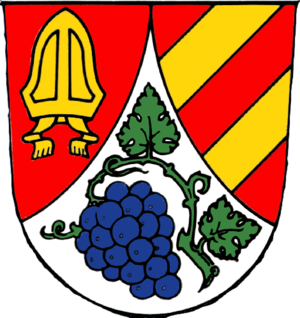
Ramsthal est une commune de Bavière, située dans l'arrondissement de Bad Kissingen, dans le district de Basse-Franconie.